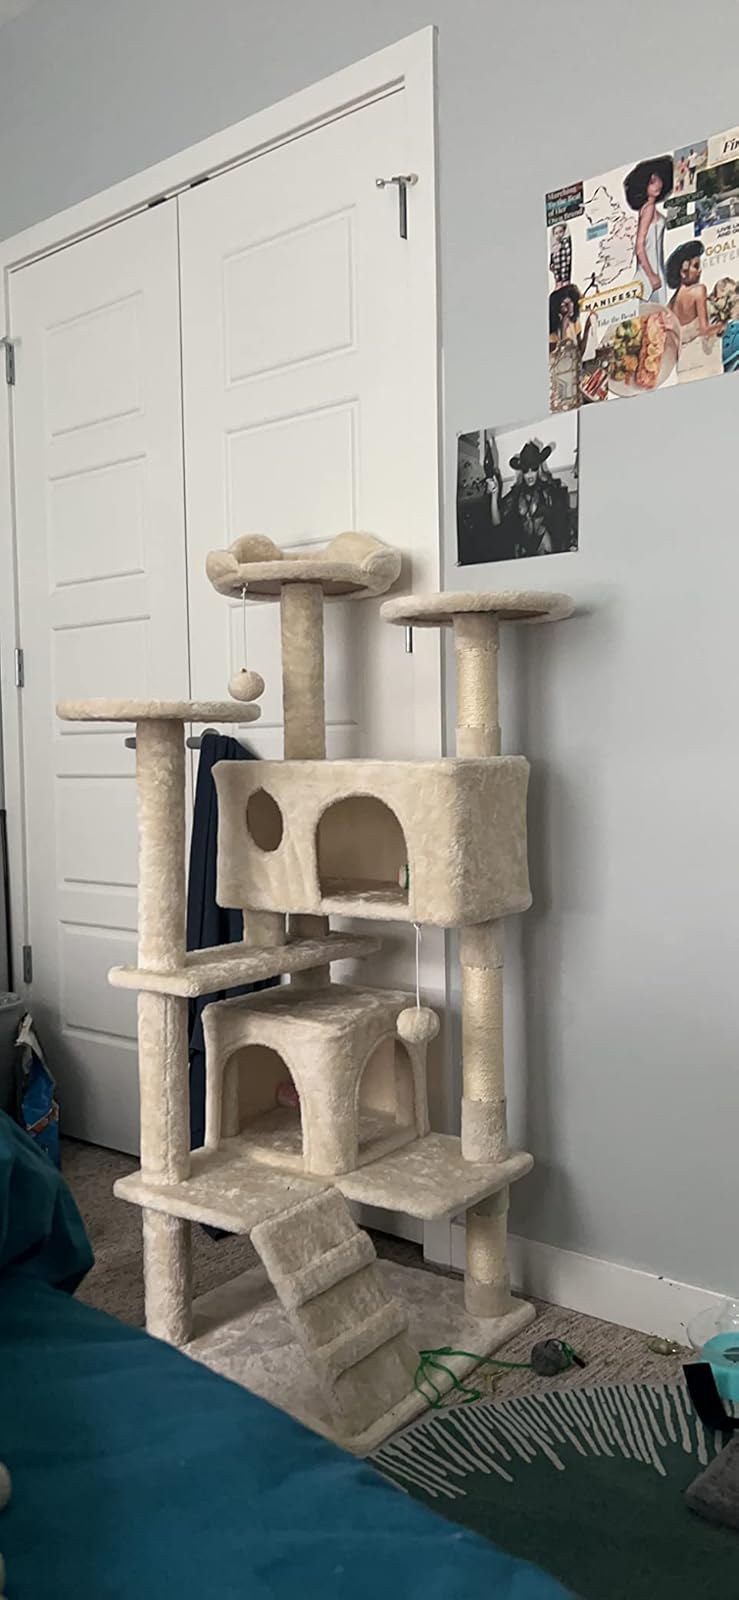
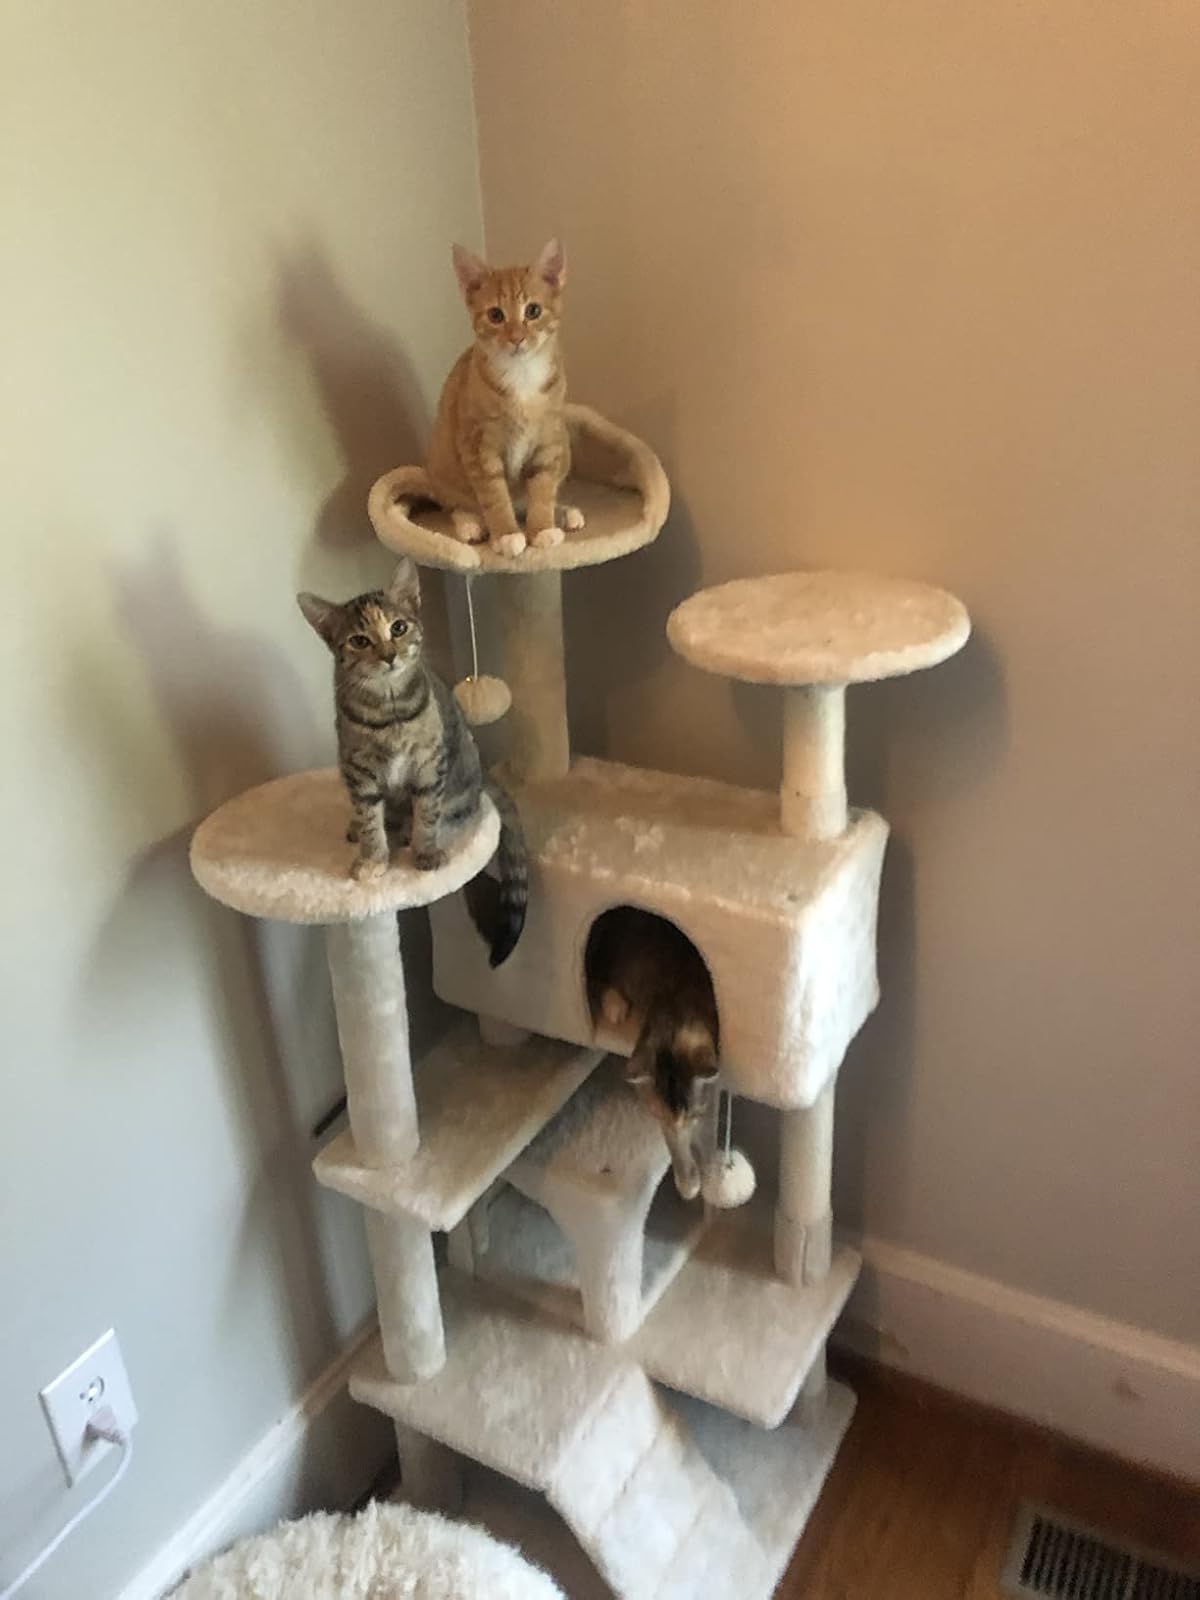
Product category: items_cat tree
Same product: yes